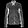
Label: Shirt